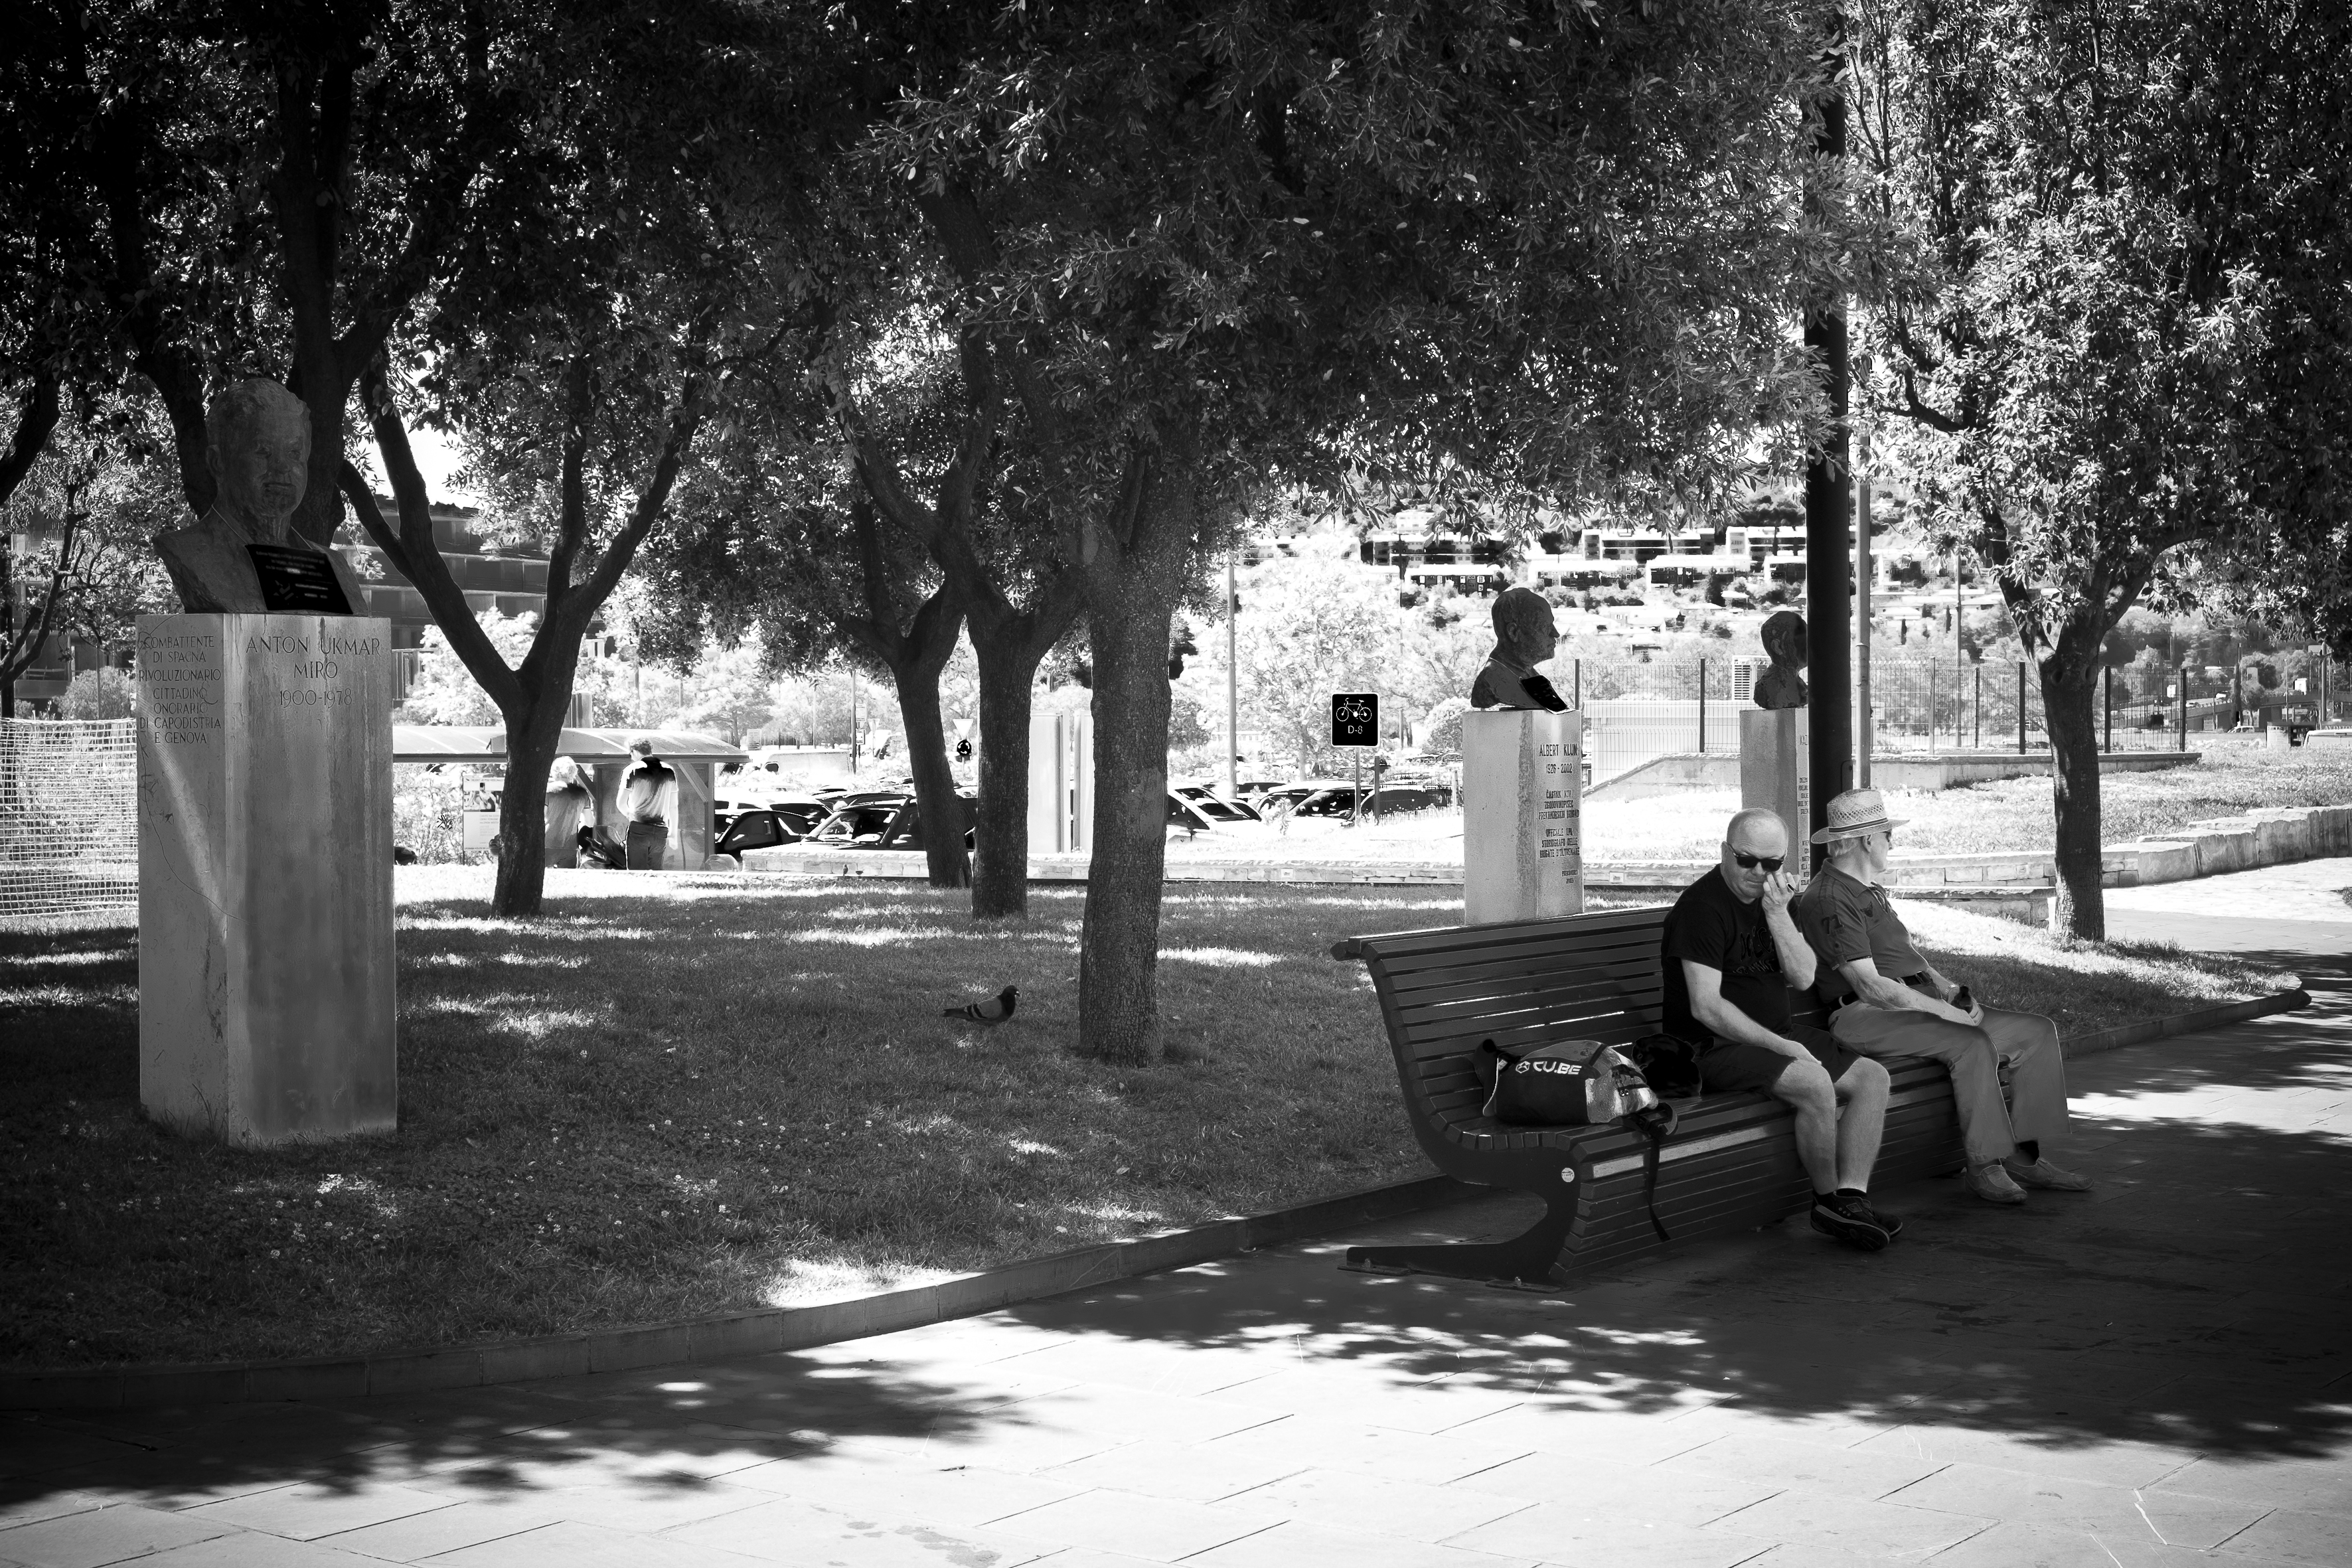
tree, snow, winter, black and white, road, white, street, photography, urban, travel, fujifilm, weather, black, monochrome, season, bw, blackandwhite, blackwhite, koper, ngc, photograph, fuji, slovenia, fujixt1, fujix, noireblanc, sloveniakoper, monochrome photography